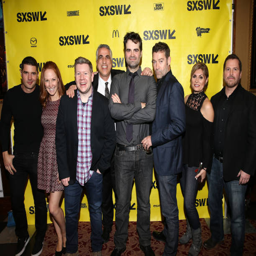
cast and crew attend the premiere during film festival and festivals .